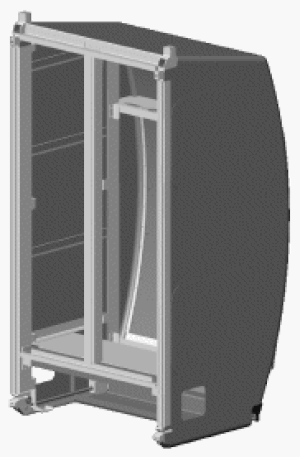
L'International Standard Payload Rack est un format de rangement développé pour la station spatiale internationale destiné à faciliter l'intégration et l'interchangeabilité des équipements contenant des charges utiles. À bord de la station spatiale les emplacements au format ISPR destinés aux équipement scientifiques fournissent des interfaces standards. Des services non standards peuvent être également fournis à certains emplacements pour des charges utiles ayant des besoins spécifiques.